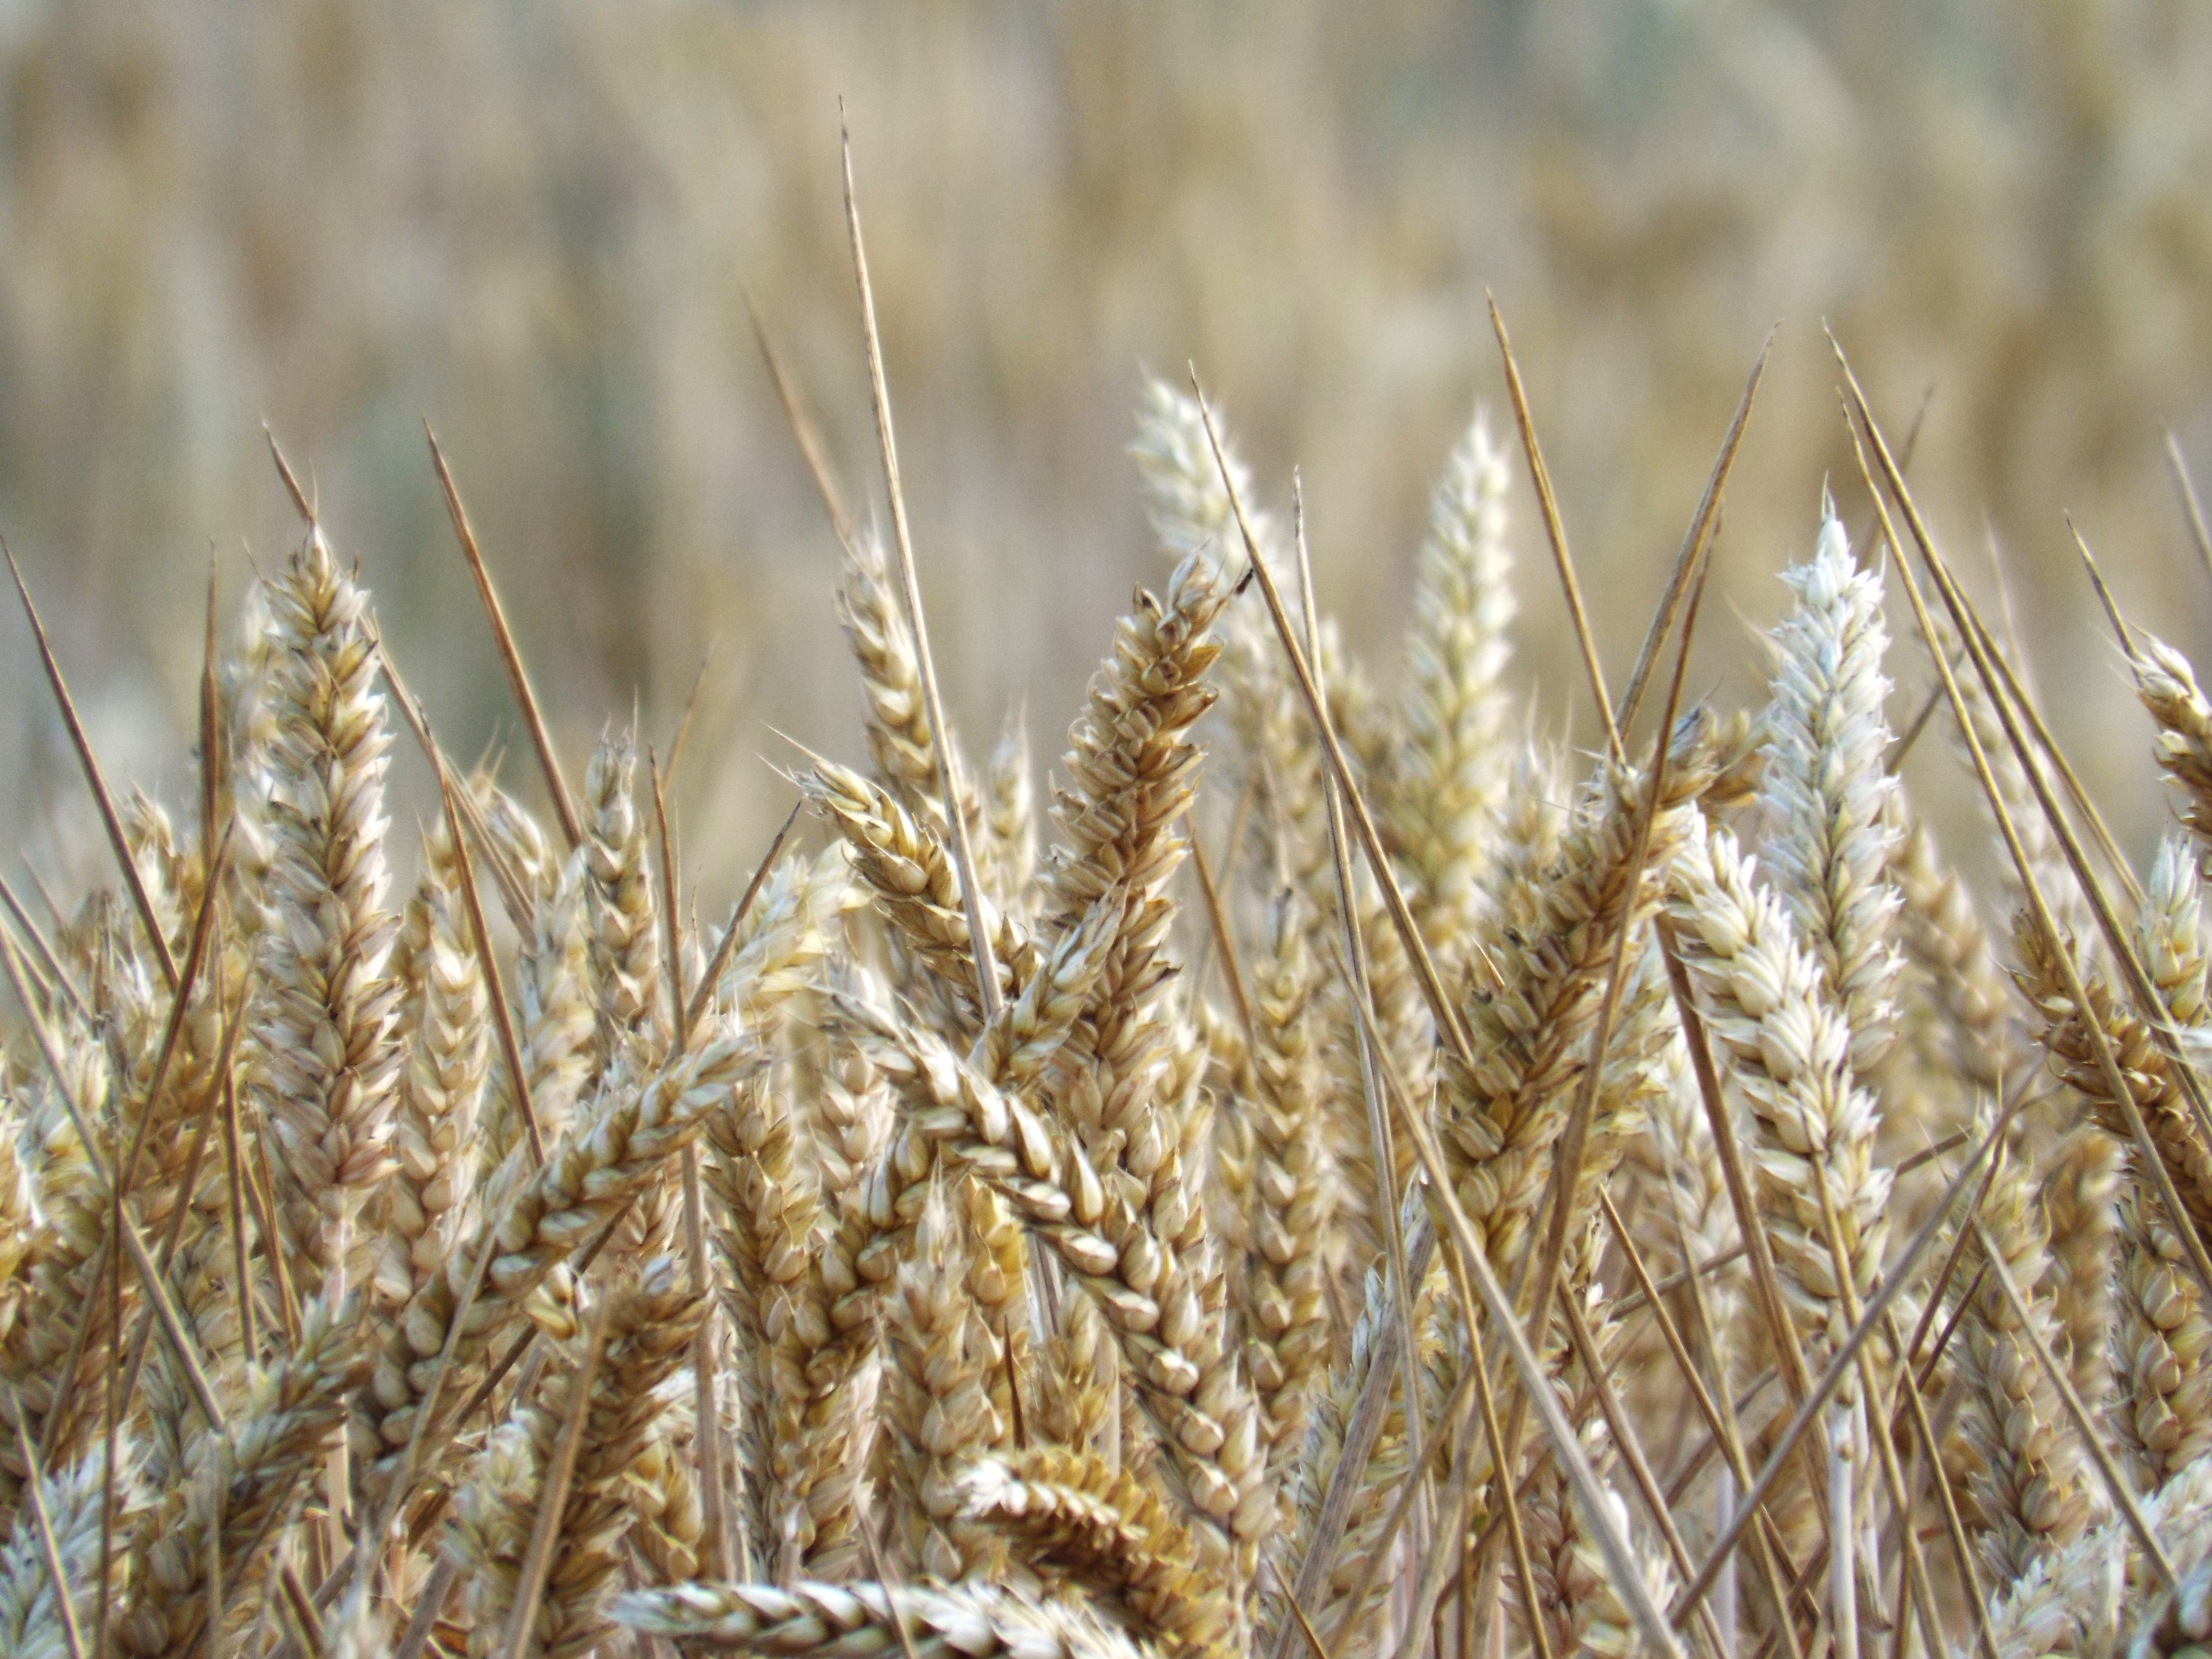
landscape, nature, grass, branch, plant, field, barley, wheat, food, harvest, crop, agriculture, spike, cereal, close up, fields, rye, cereals, flowering plant, commodity, emmer, triticale, hordeum, grass family, plant stem, land plant, phragmites, food grain, einkorn wheat